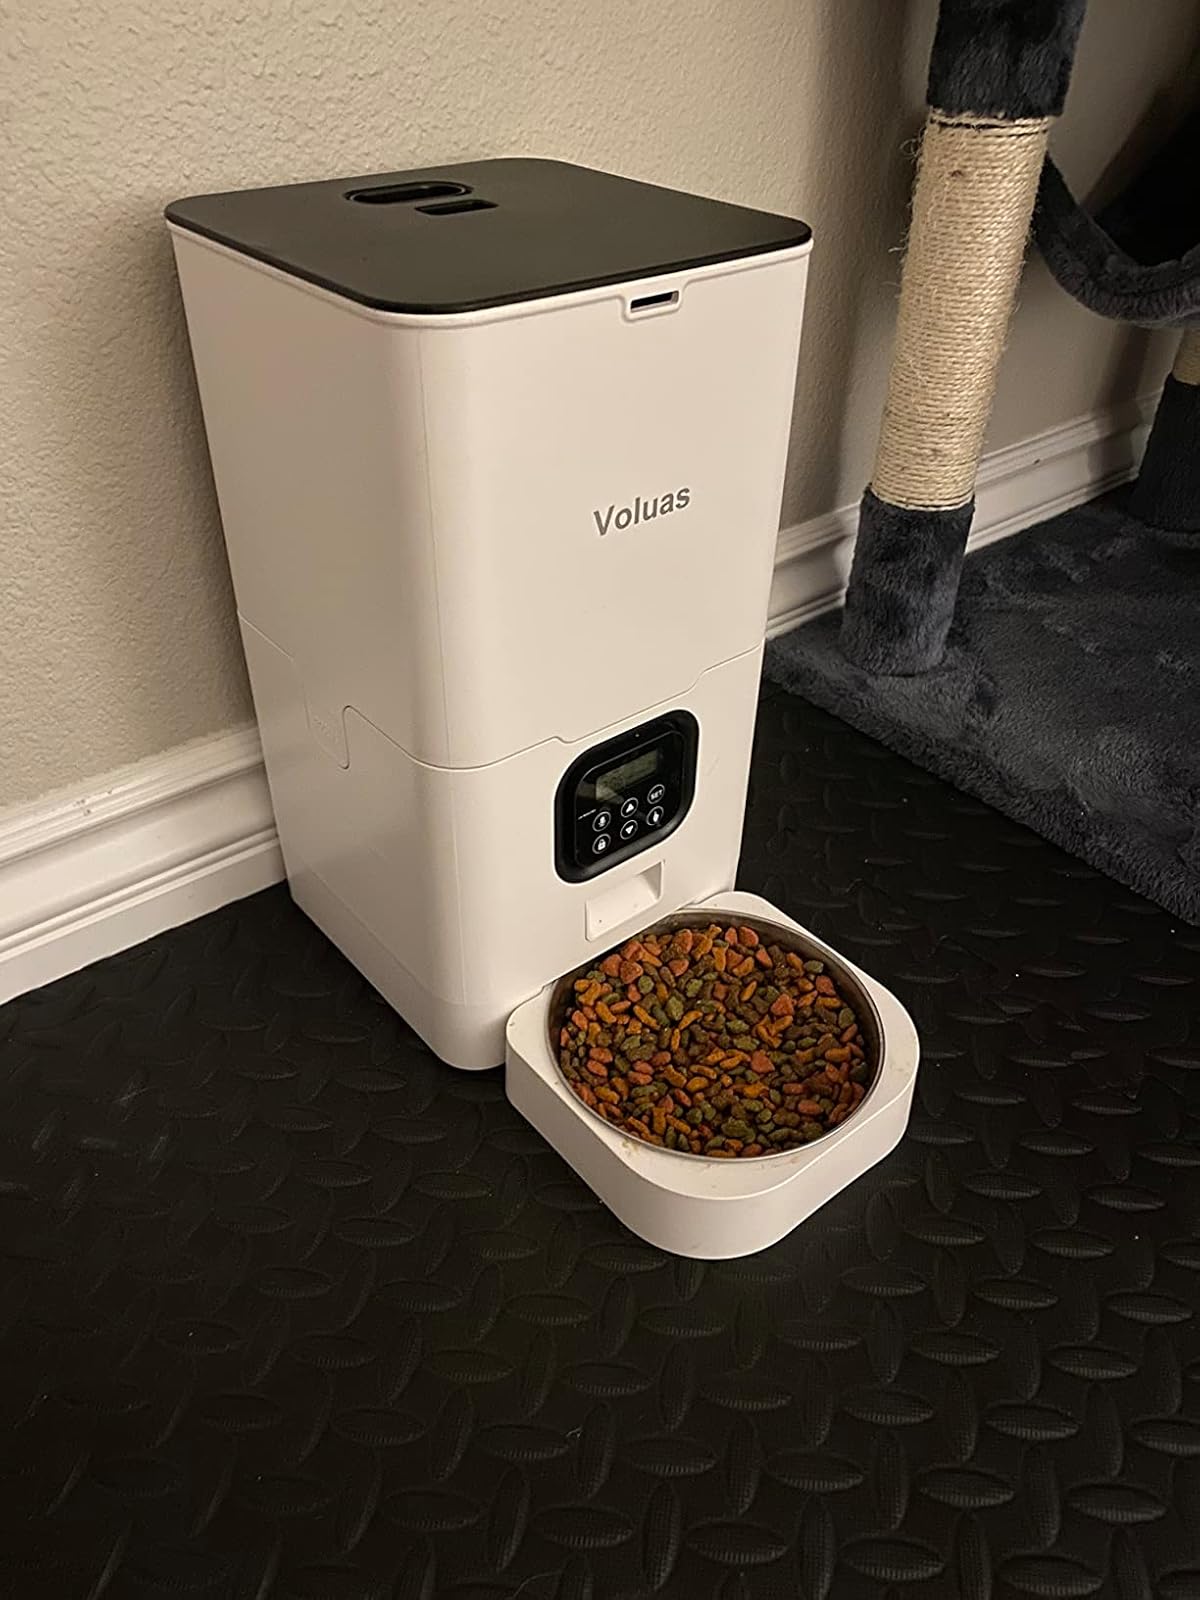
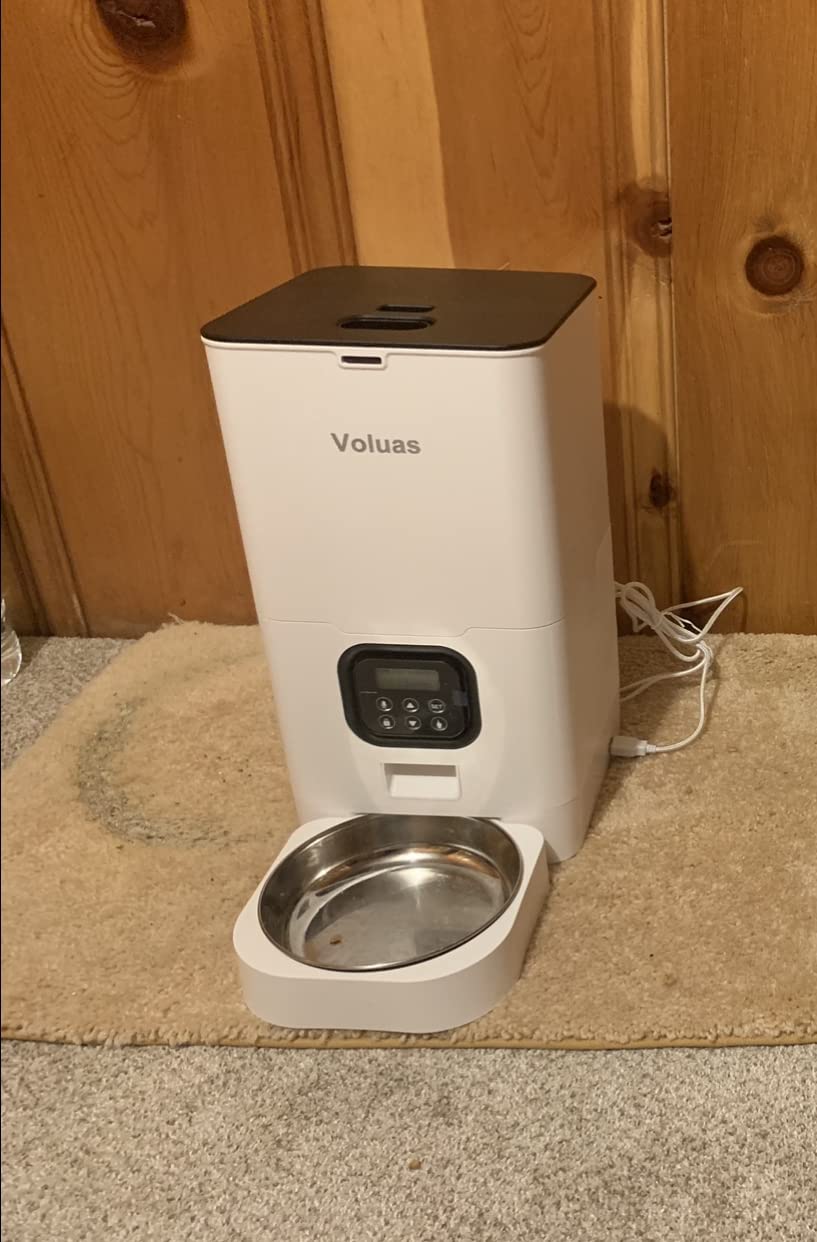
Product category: items_feeder
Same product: yes